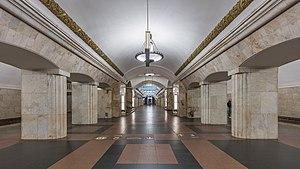
Kourskaïa est une station de la ligne circulaire Koltsevaïa du métro de Moscou, située sous la place Komsomolskaïa sur le territoire de l'arrondissement Basmanny dans le district administratif central de Moscou.